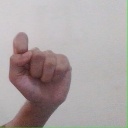
अक्षर: घ